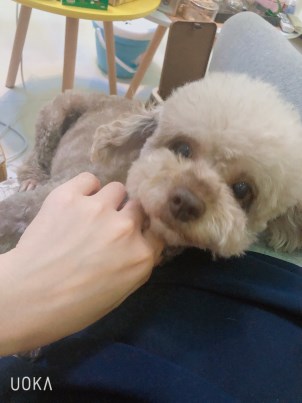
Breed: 7449-n000128-teddy